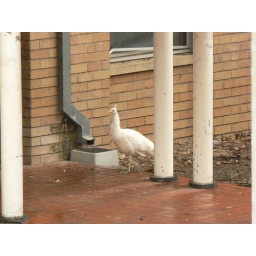
albino peacock walking around on the ground floor